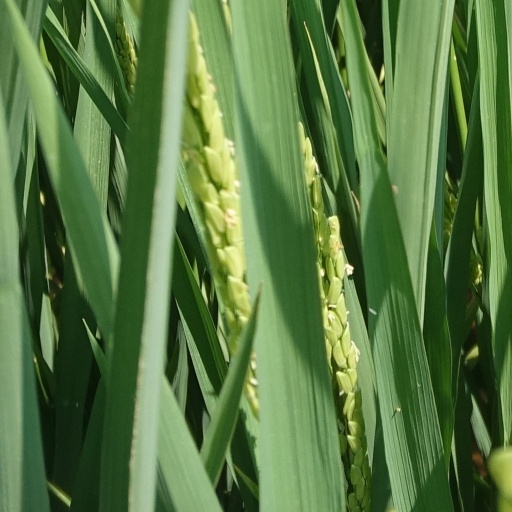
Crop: rice